Hellenistic influence on Indian art

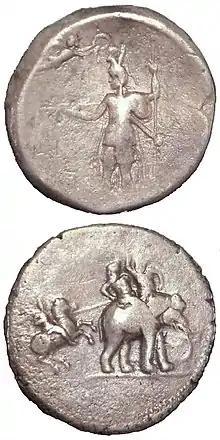
"Victory coin" of Alexander the Great, minted in Babylon c. 322 BCE, following his campaigns in the subcontinent. Obv: Alexander being crowned by Nike. Rev: Alexander attacking king Porus on his elephant. Silver. British Museum.

The Greek campaigns in India under Alexander the Great were limited in time (327–326 BCE) and in extent, but they had extensive long term effects as Greeks settled for centuries at the doorstep of India. Soon after the departure of Alexander, the Greeks (described as Yona or Yavana in Indian sources from the Greek "Ionian") may then have participated, together with other groups, in the armed uprising of Chandragupta Maurya against the Nanda Dynasty around 322 BCE, and gone as far as Pataliputra for the capture of the city from the Nandas. The Mudrarakshasa of Visakhadutta as well as the Jaina work Parisishtaparvan talk of Chandragupta's alliance with the Himalayan king Parvatka, often identified with Porus. According to these accounts, this alliance gave Chandragupta a composite and powerful army made up of Yavanas (Greeks), Kambojas, Shakas (Scythians), Kiratas (Nepalese), Parasikas (Persians) and Bahlikas (Bactrians) who took Pataliputra.